2012 ACC Championship Game

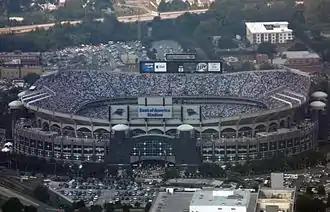
Bank of America Stadium in Charlotte, North Carolina, site of the 2012 ACC Championship Game

This was the game's third consecutive year at Bank of America Stadium in Charlotte, North Carolina.